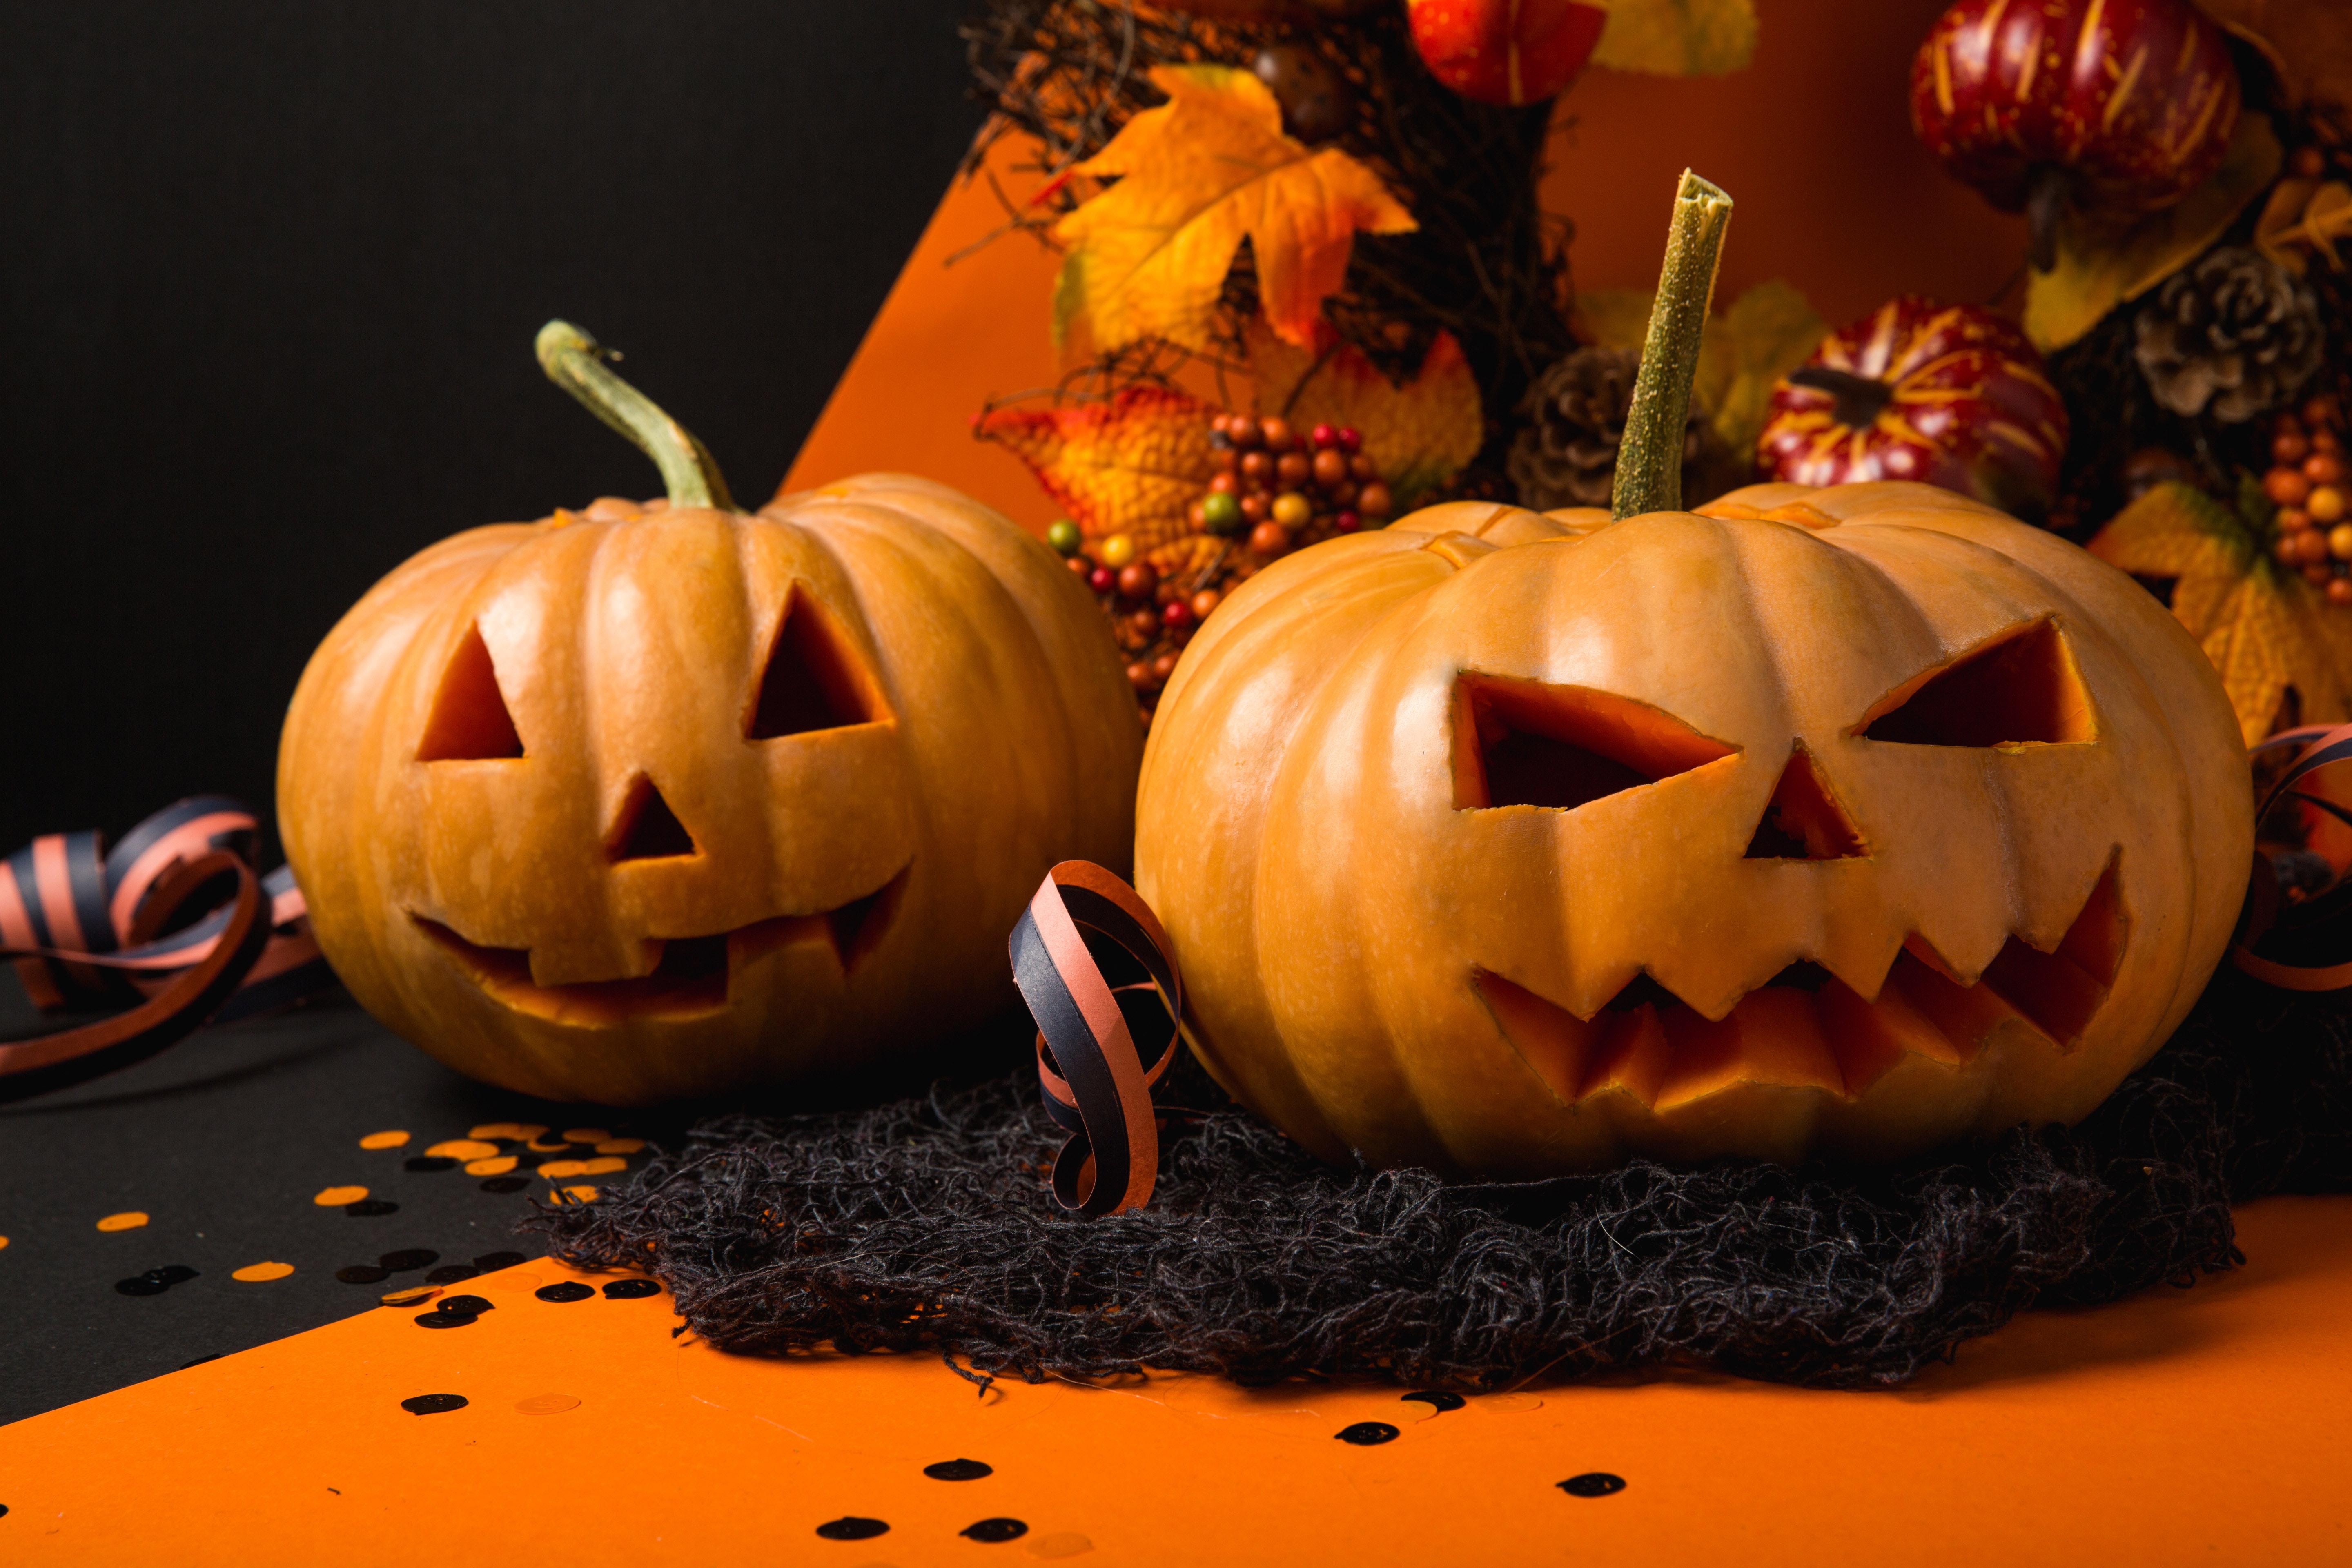
calabaza, winter squash, pumpkin, orange, trick or treat, cucurbita, jack o lantern, still life photography, vegetable, fruit, gourd, still life, plant, tradition, food, cucumber, and melon family, smile, carving, vegetarian food, local food, produce, painting, photography, autumn, art, holiday, acorn squash